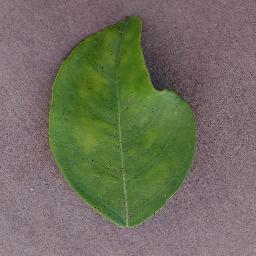
Label: Orange___Haunglongbing_(Citrus_greening)